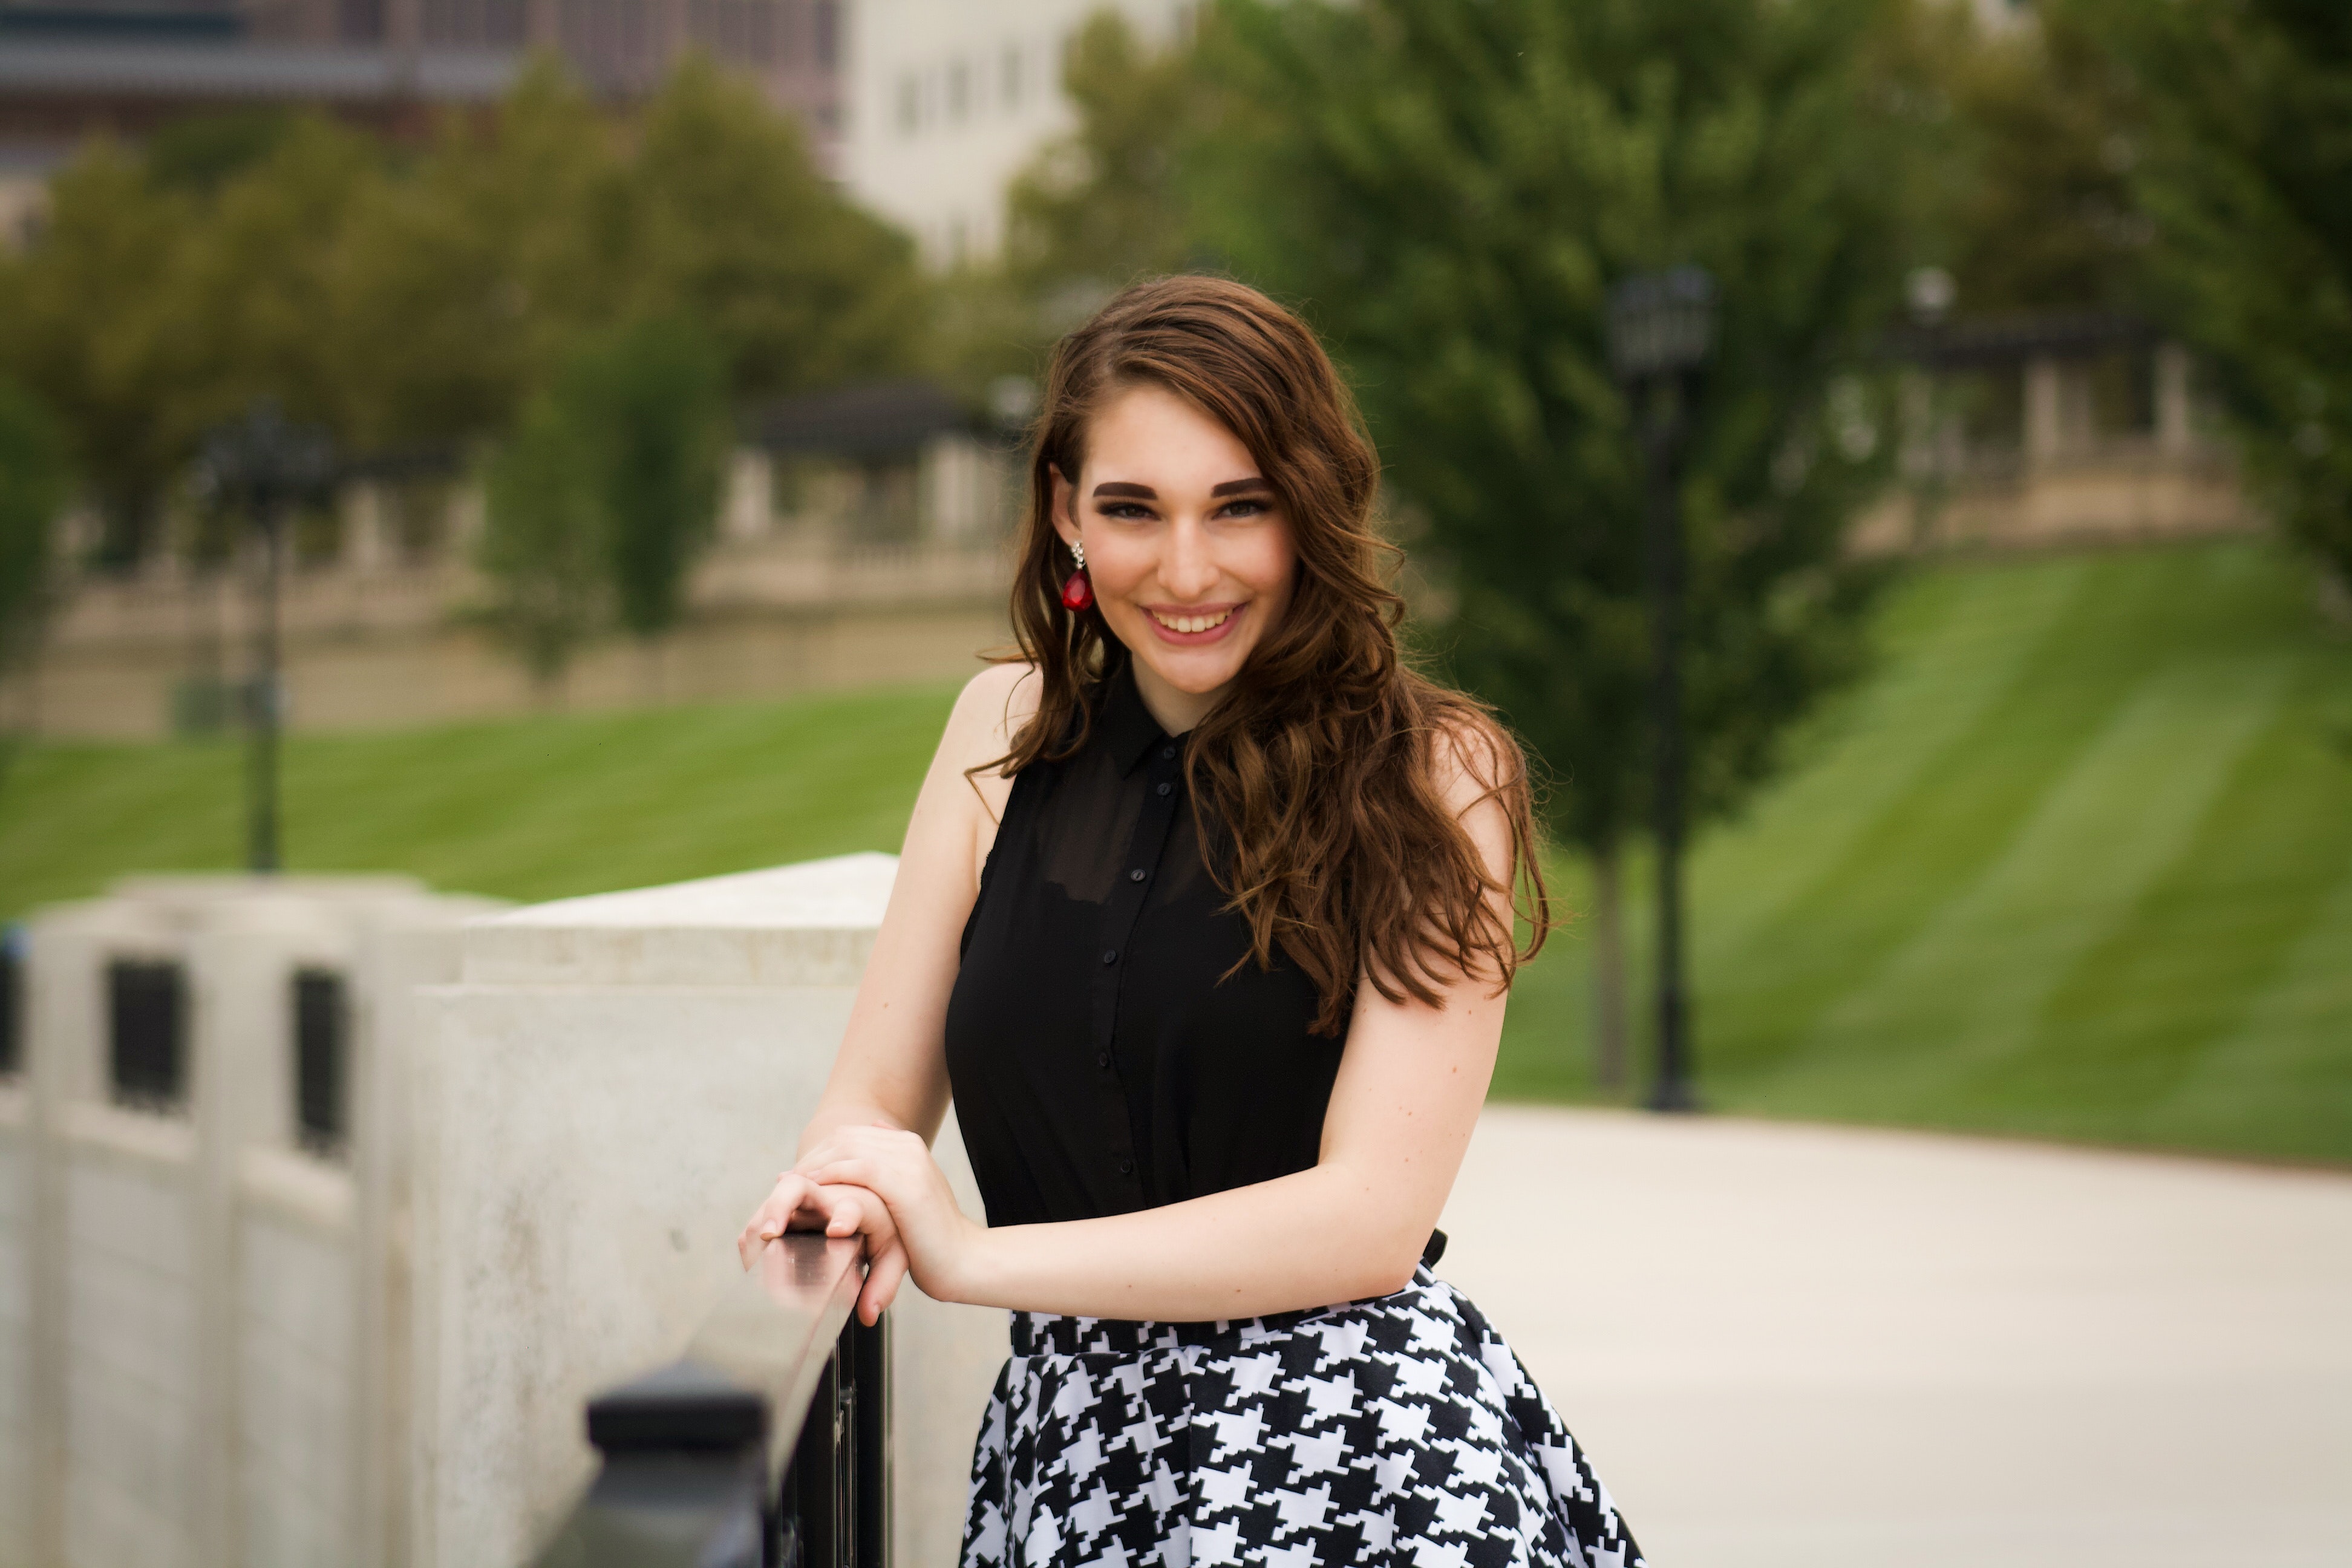
photograph, beauty, girl, lady, shoulder, photo shoot, photography, dress, fashion model, fashion, smile, long hair, pattern, brown hair, portrait photography, fun